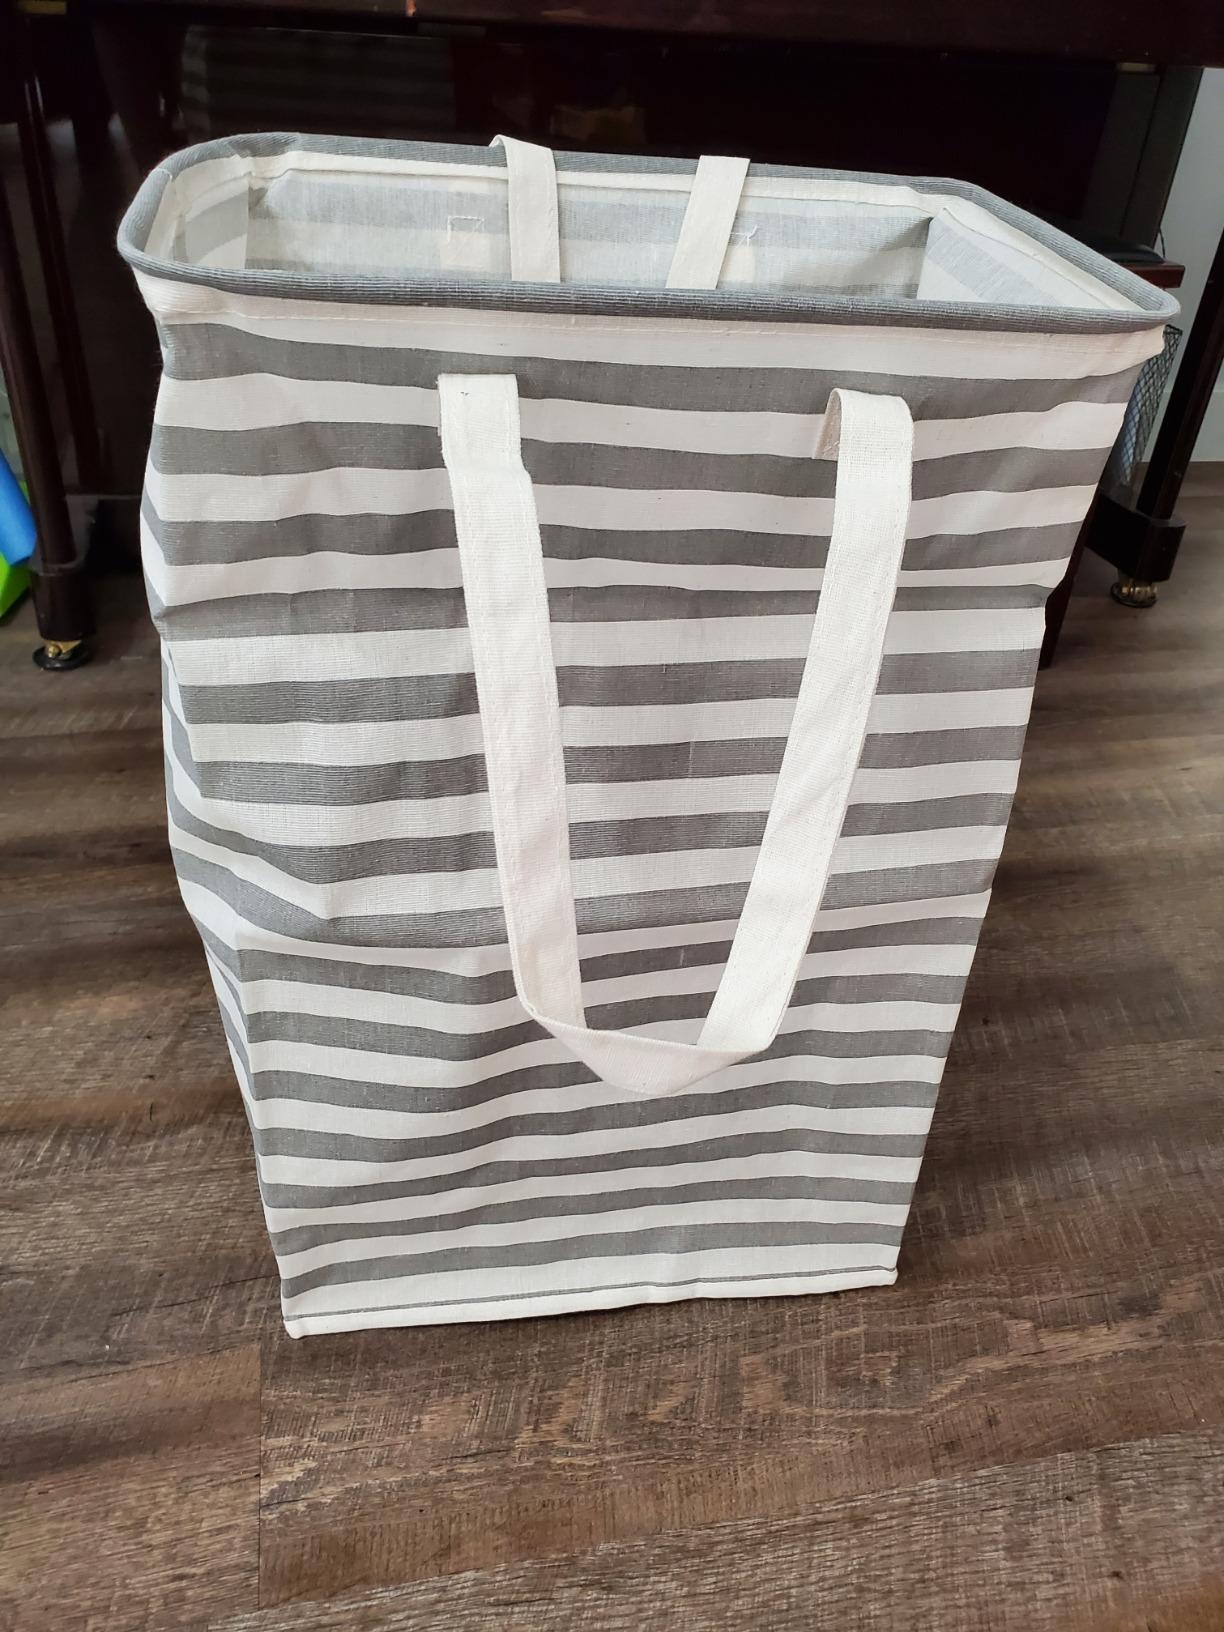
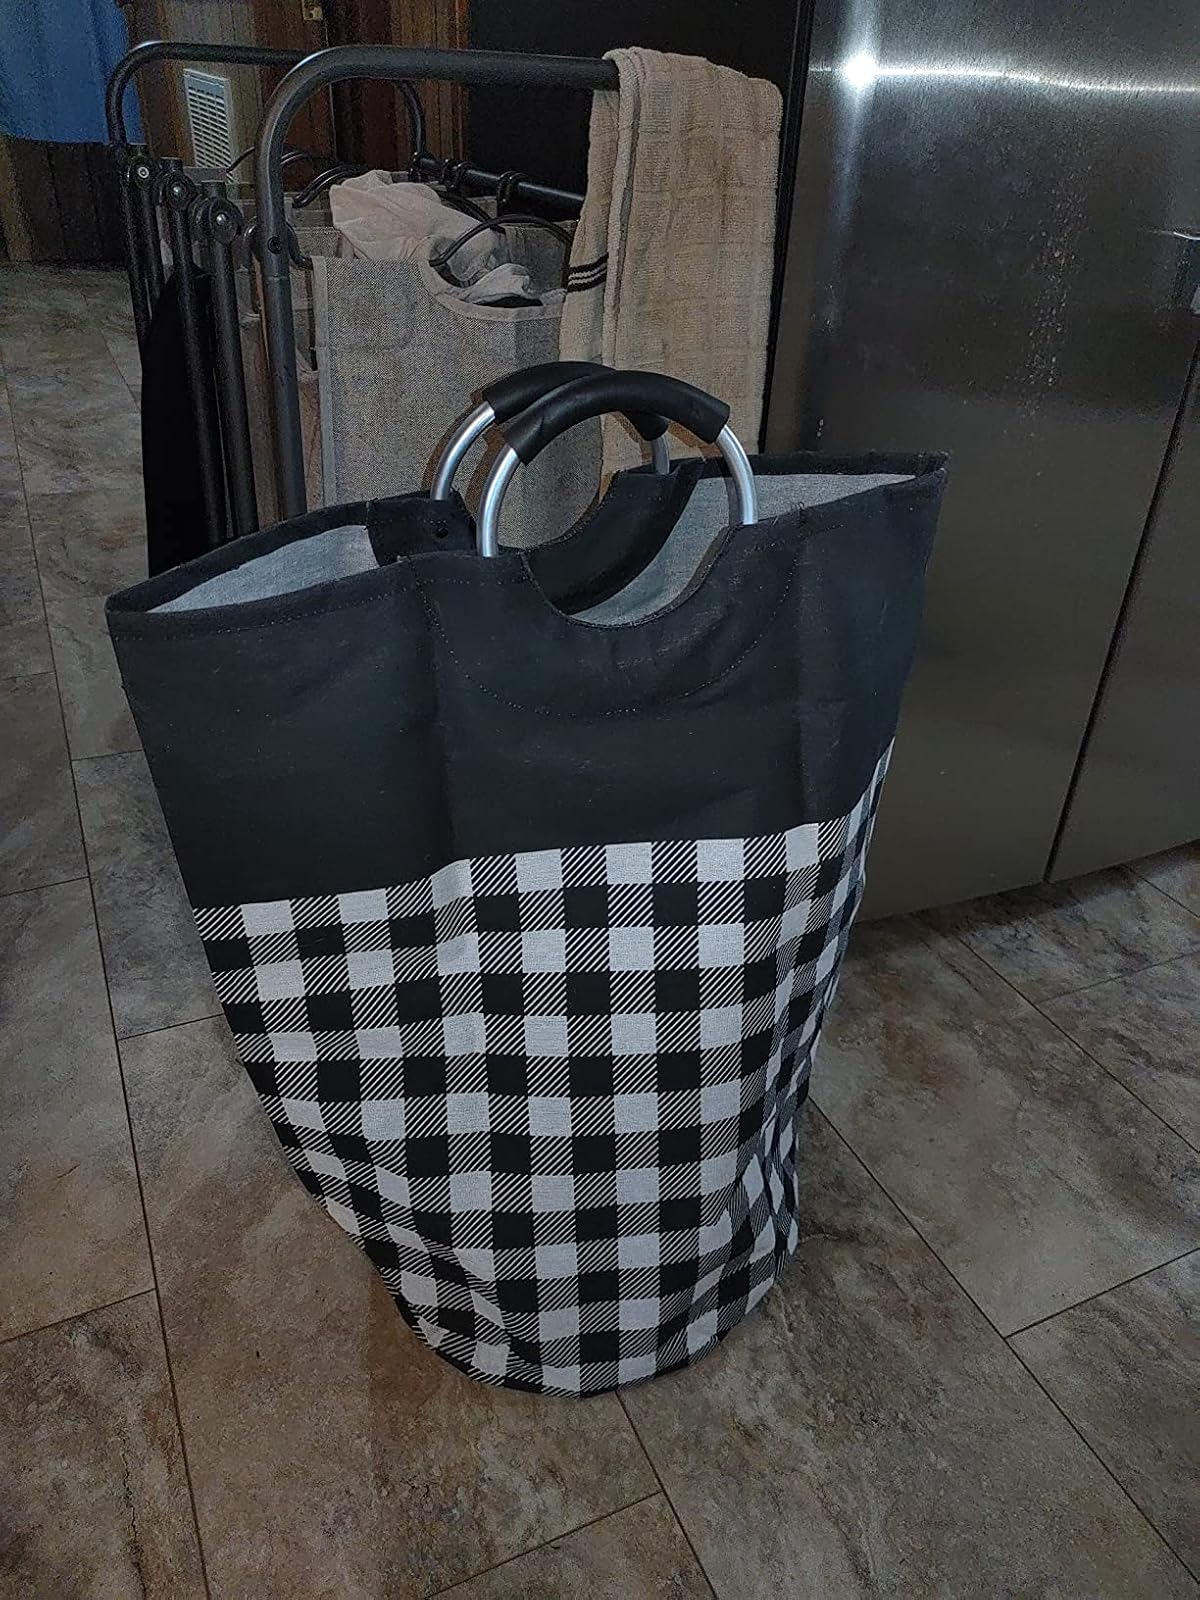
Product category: items_hamper
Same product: no